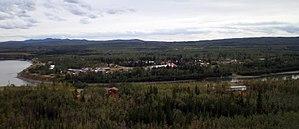
Pelly Crossing est une localité du Yukon au Canada, situé à l'endroit où Klondike Highway, traverse la rivière Pelly. Sa population était de 291 habitants en 2008.
La Yukon Quest est une course de chiens de traîneau de 1 648 kilomètres à travers le grand nord canadien et l'Alaska, réputée pour être la plus difficile au monde. Elle a lieu tous les ans au mois de février. Les années impaires, les traîneaux partent de Whitehorse pour arriver à Fairbanks et les années paires, la course est dans le sens inverse.